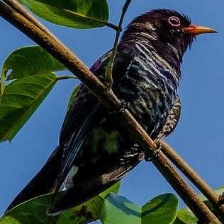
Species: VIOLET CUCKOO
Scientific name:  CHRYSOCOCCYX XANTHORHYNCHUS